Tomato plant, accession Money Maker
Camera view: horizontal (90 deg, fisheye); turntable rotation: 90 degrees
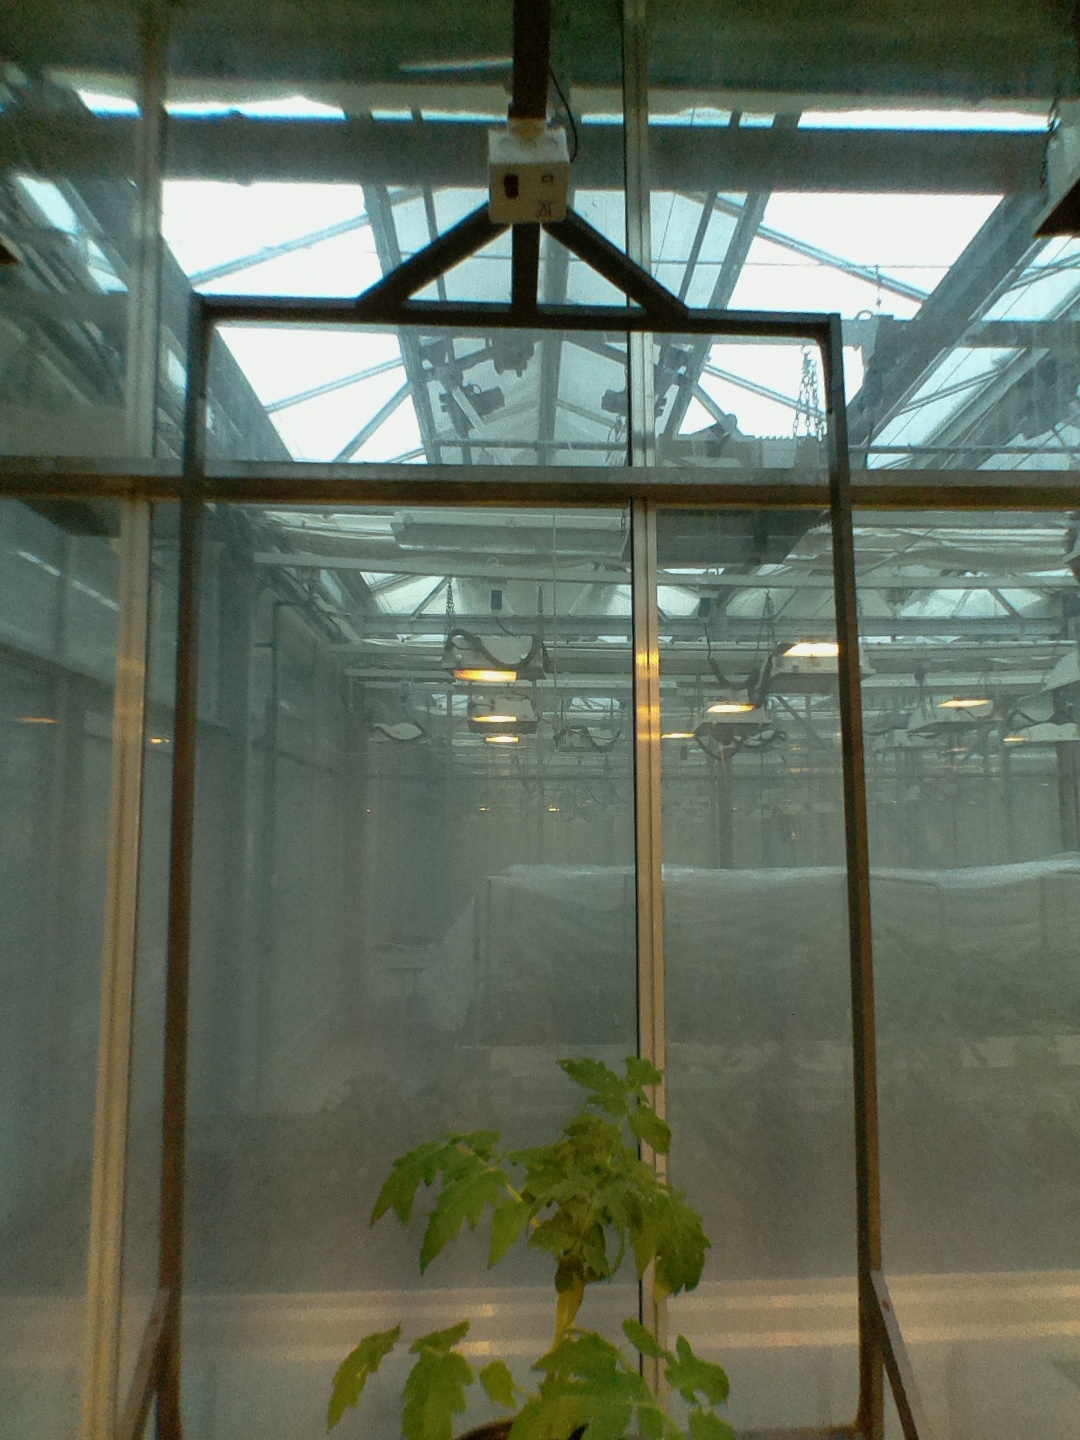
BBCH growth stage 13: 6 of true leaves visible